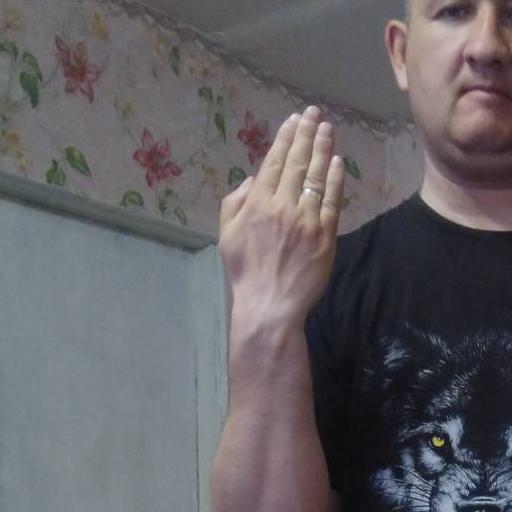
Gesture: stop_inverted